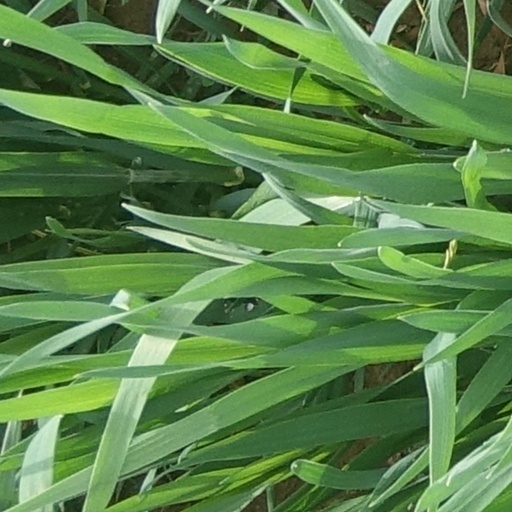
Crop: wheat